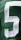
Number: 5